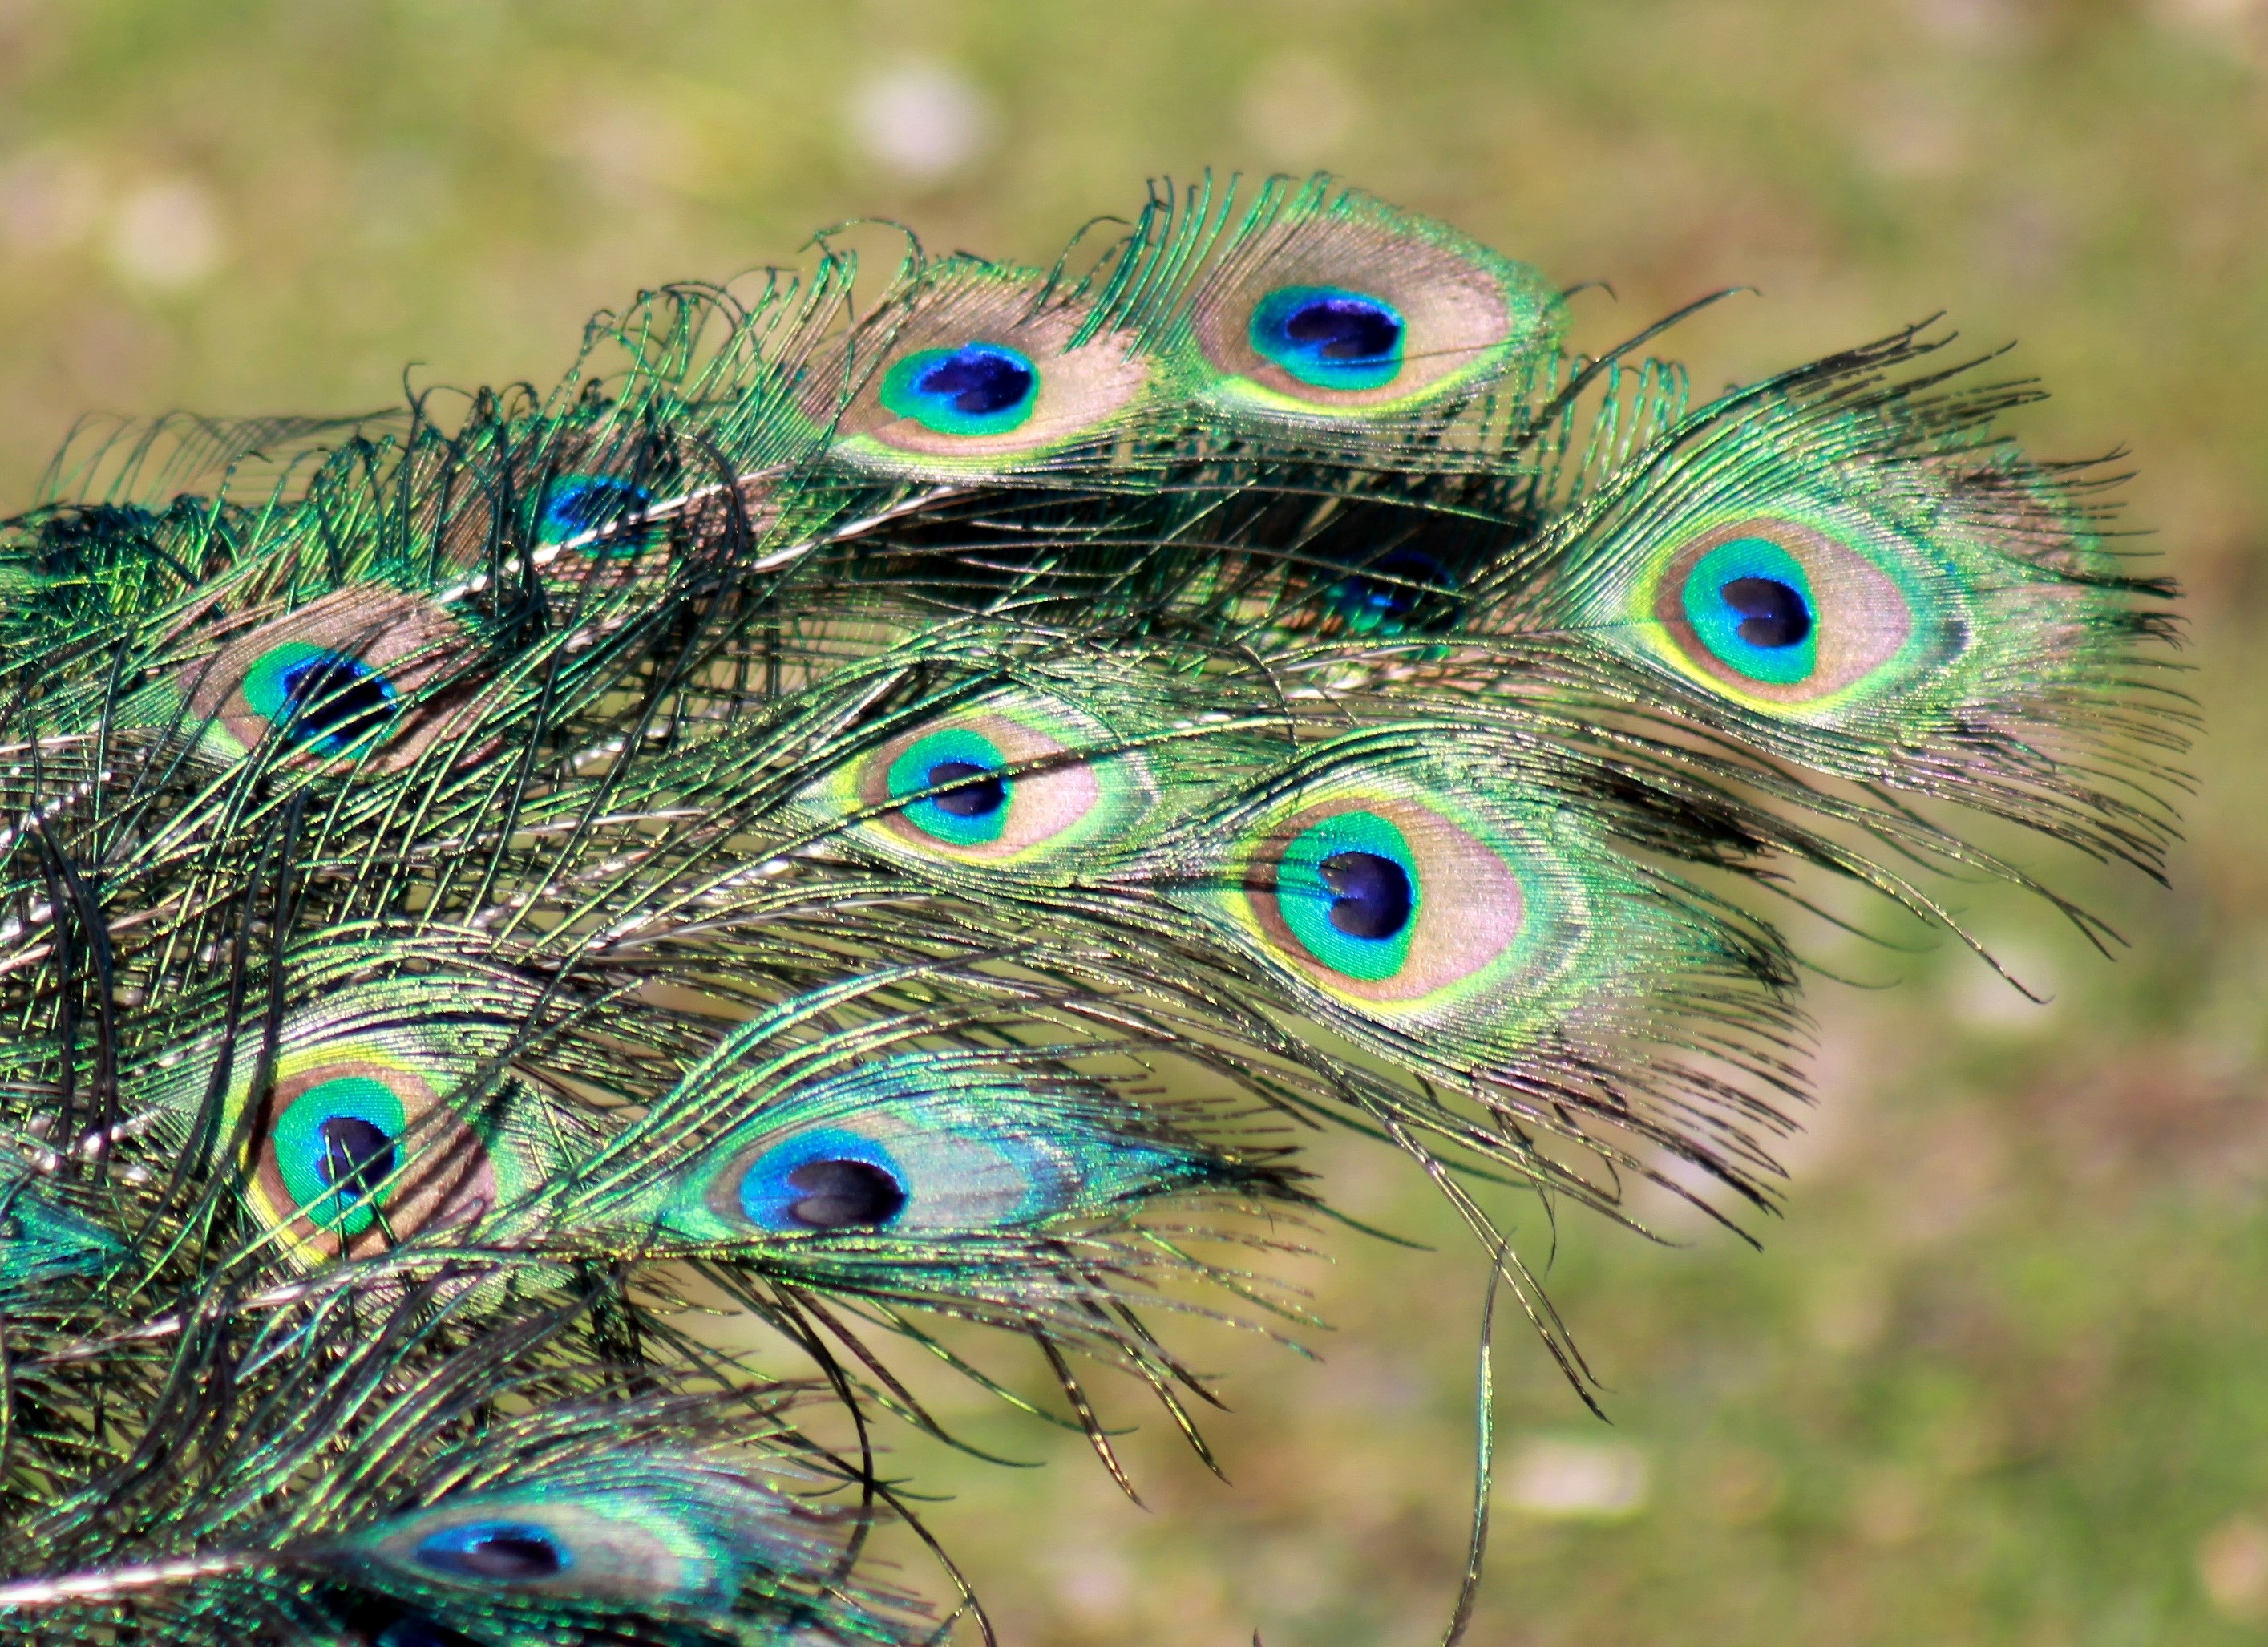
bird, beak, feather, fauna, material, peacock, close up, vertebrate, peafowl, peacock feathers, fashion accessory